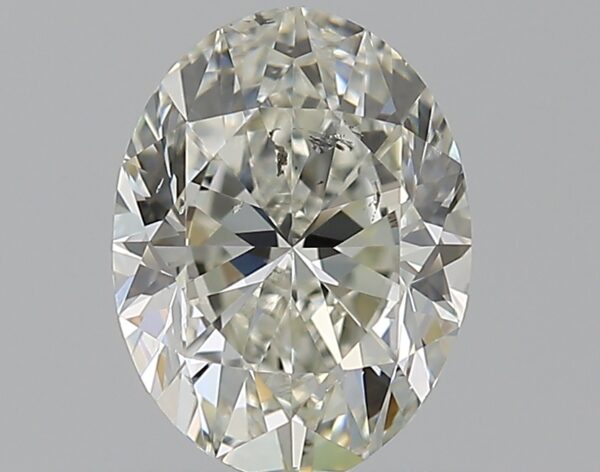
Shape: oval
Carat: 1.2
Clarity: SI2
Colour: J
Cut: GD
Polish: EX
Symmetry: VG
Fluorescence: N
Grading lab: GIA
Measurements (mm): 7.77 x 5.88 x 3.8